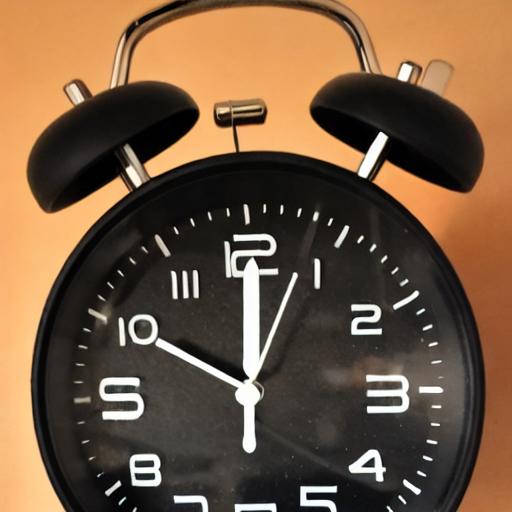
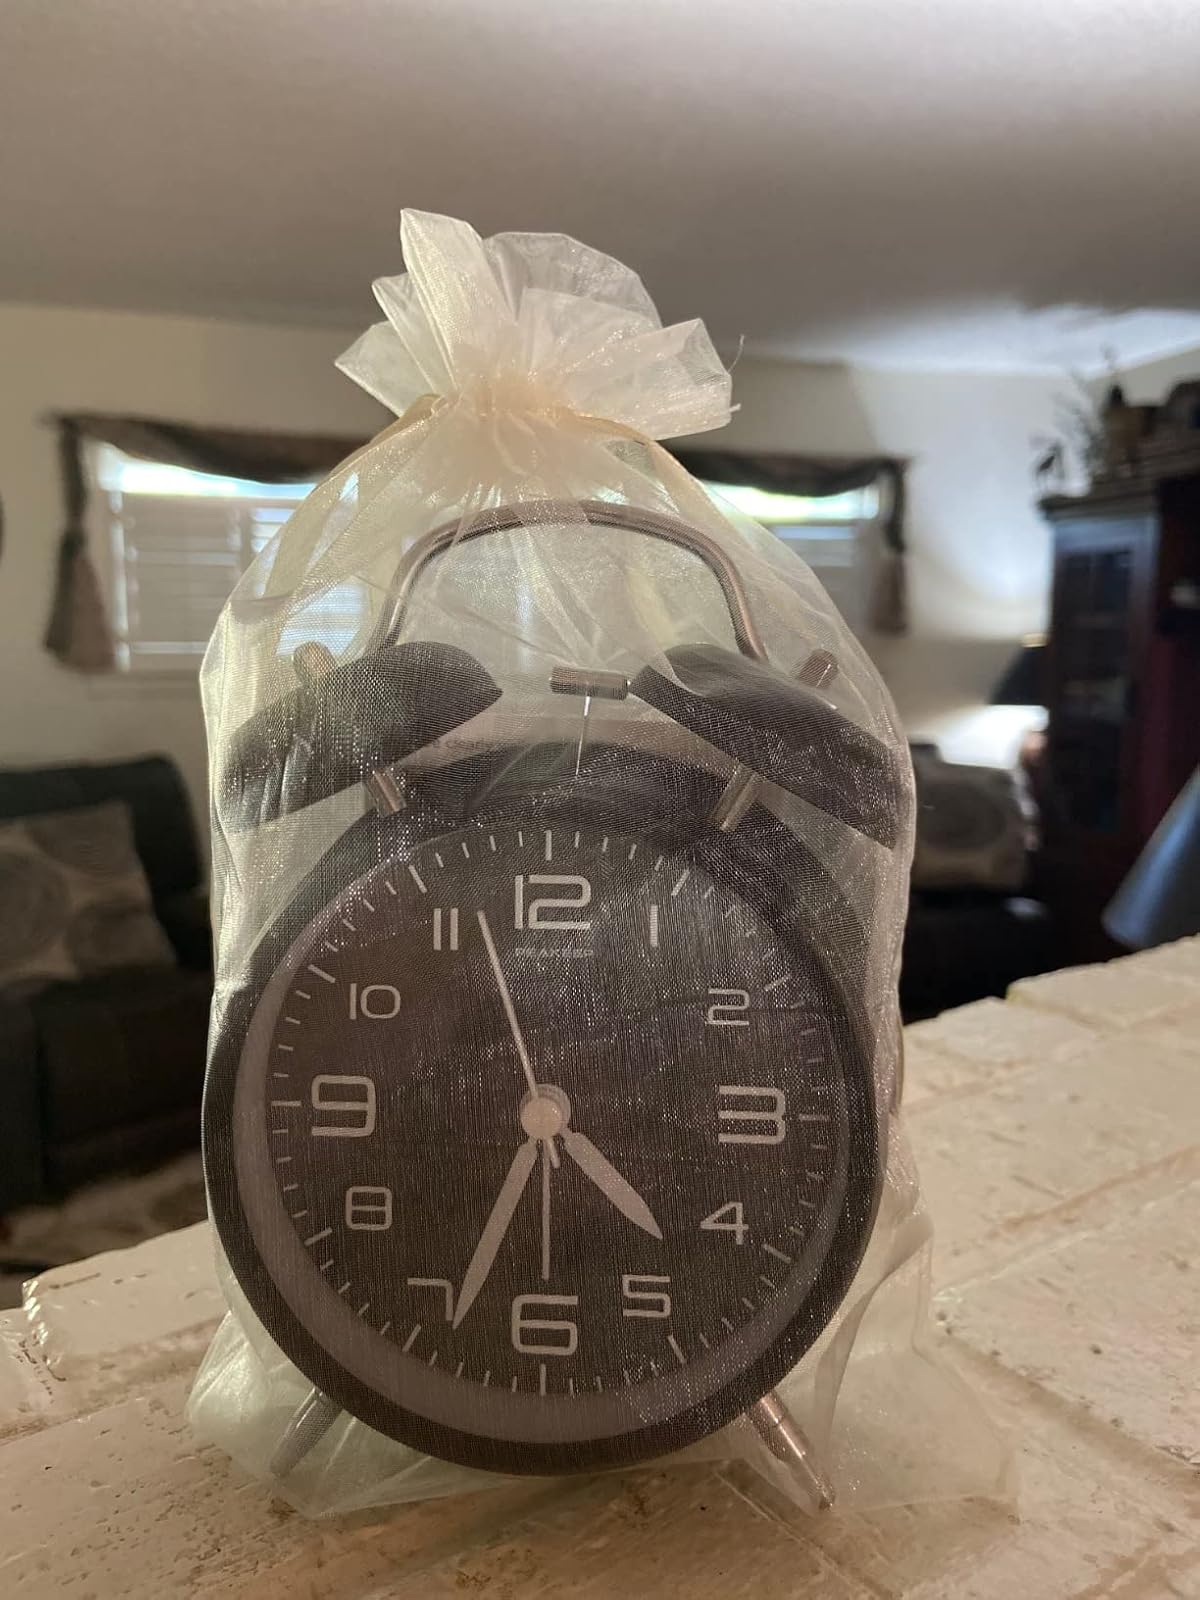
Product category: clock
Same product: no